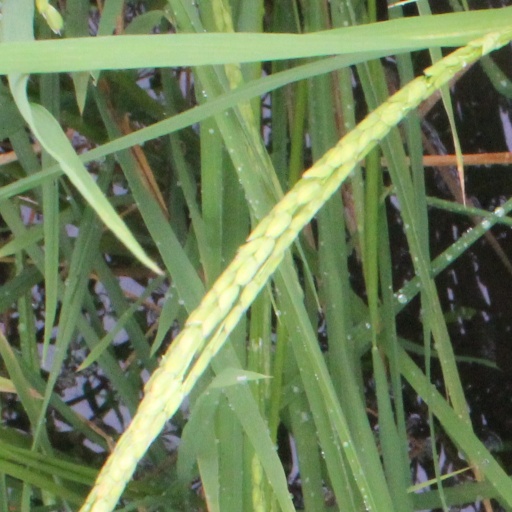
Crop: rice